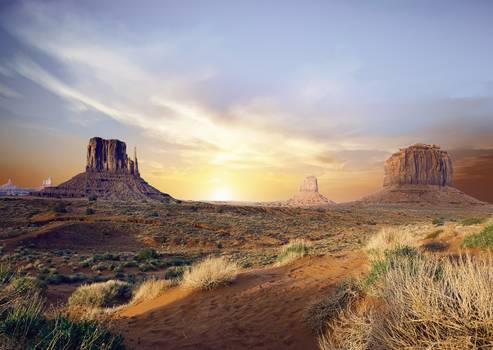
Label: No Watermark